2022 European Ladies' Team Championship

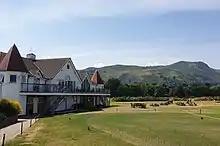
Clubhouse at Conwy Golf Club

The 2022 European Ladies' Team Championship took place 5–9 July at Conwy Golf Club in Conwy County Borough, Wales, United Kingdom. It was the 39th women's golf amateur European Ladies' Team Championship.